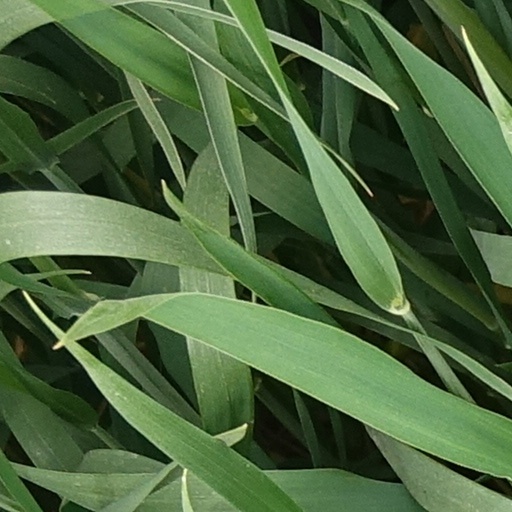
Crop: wheat